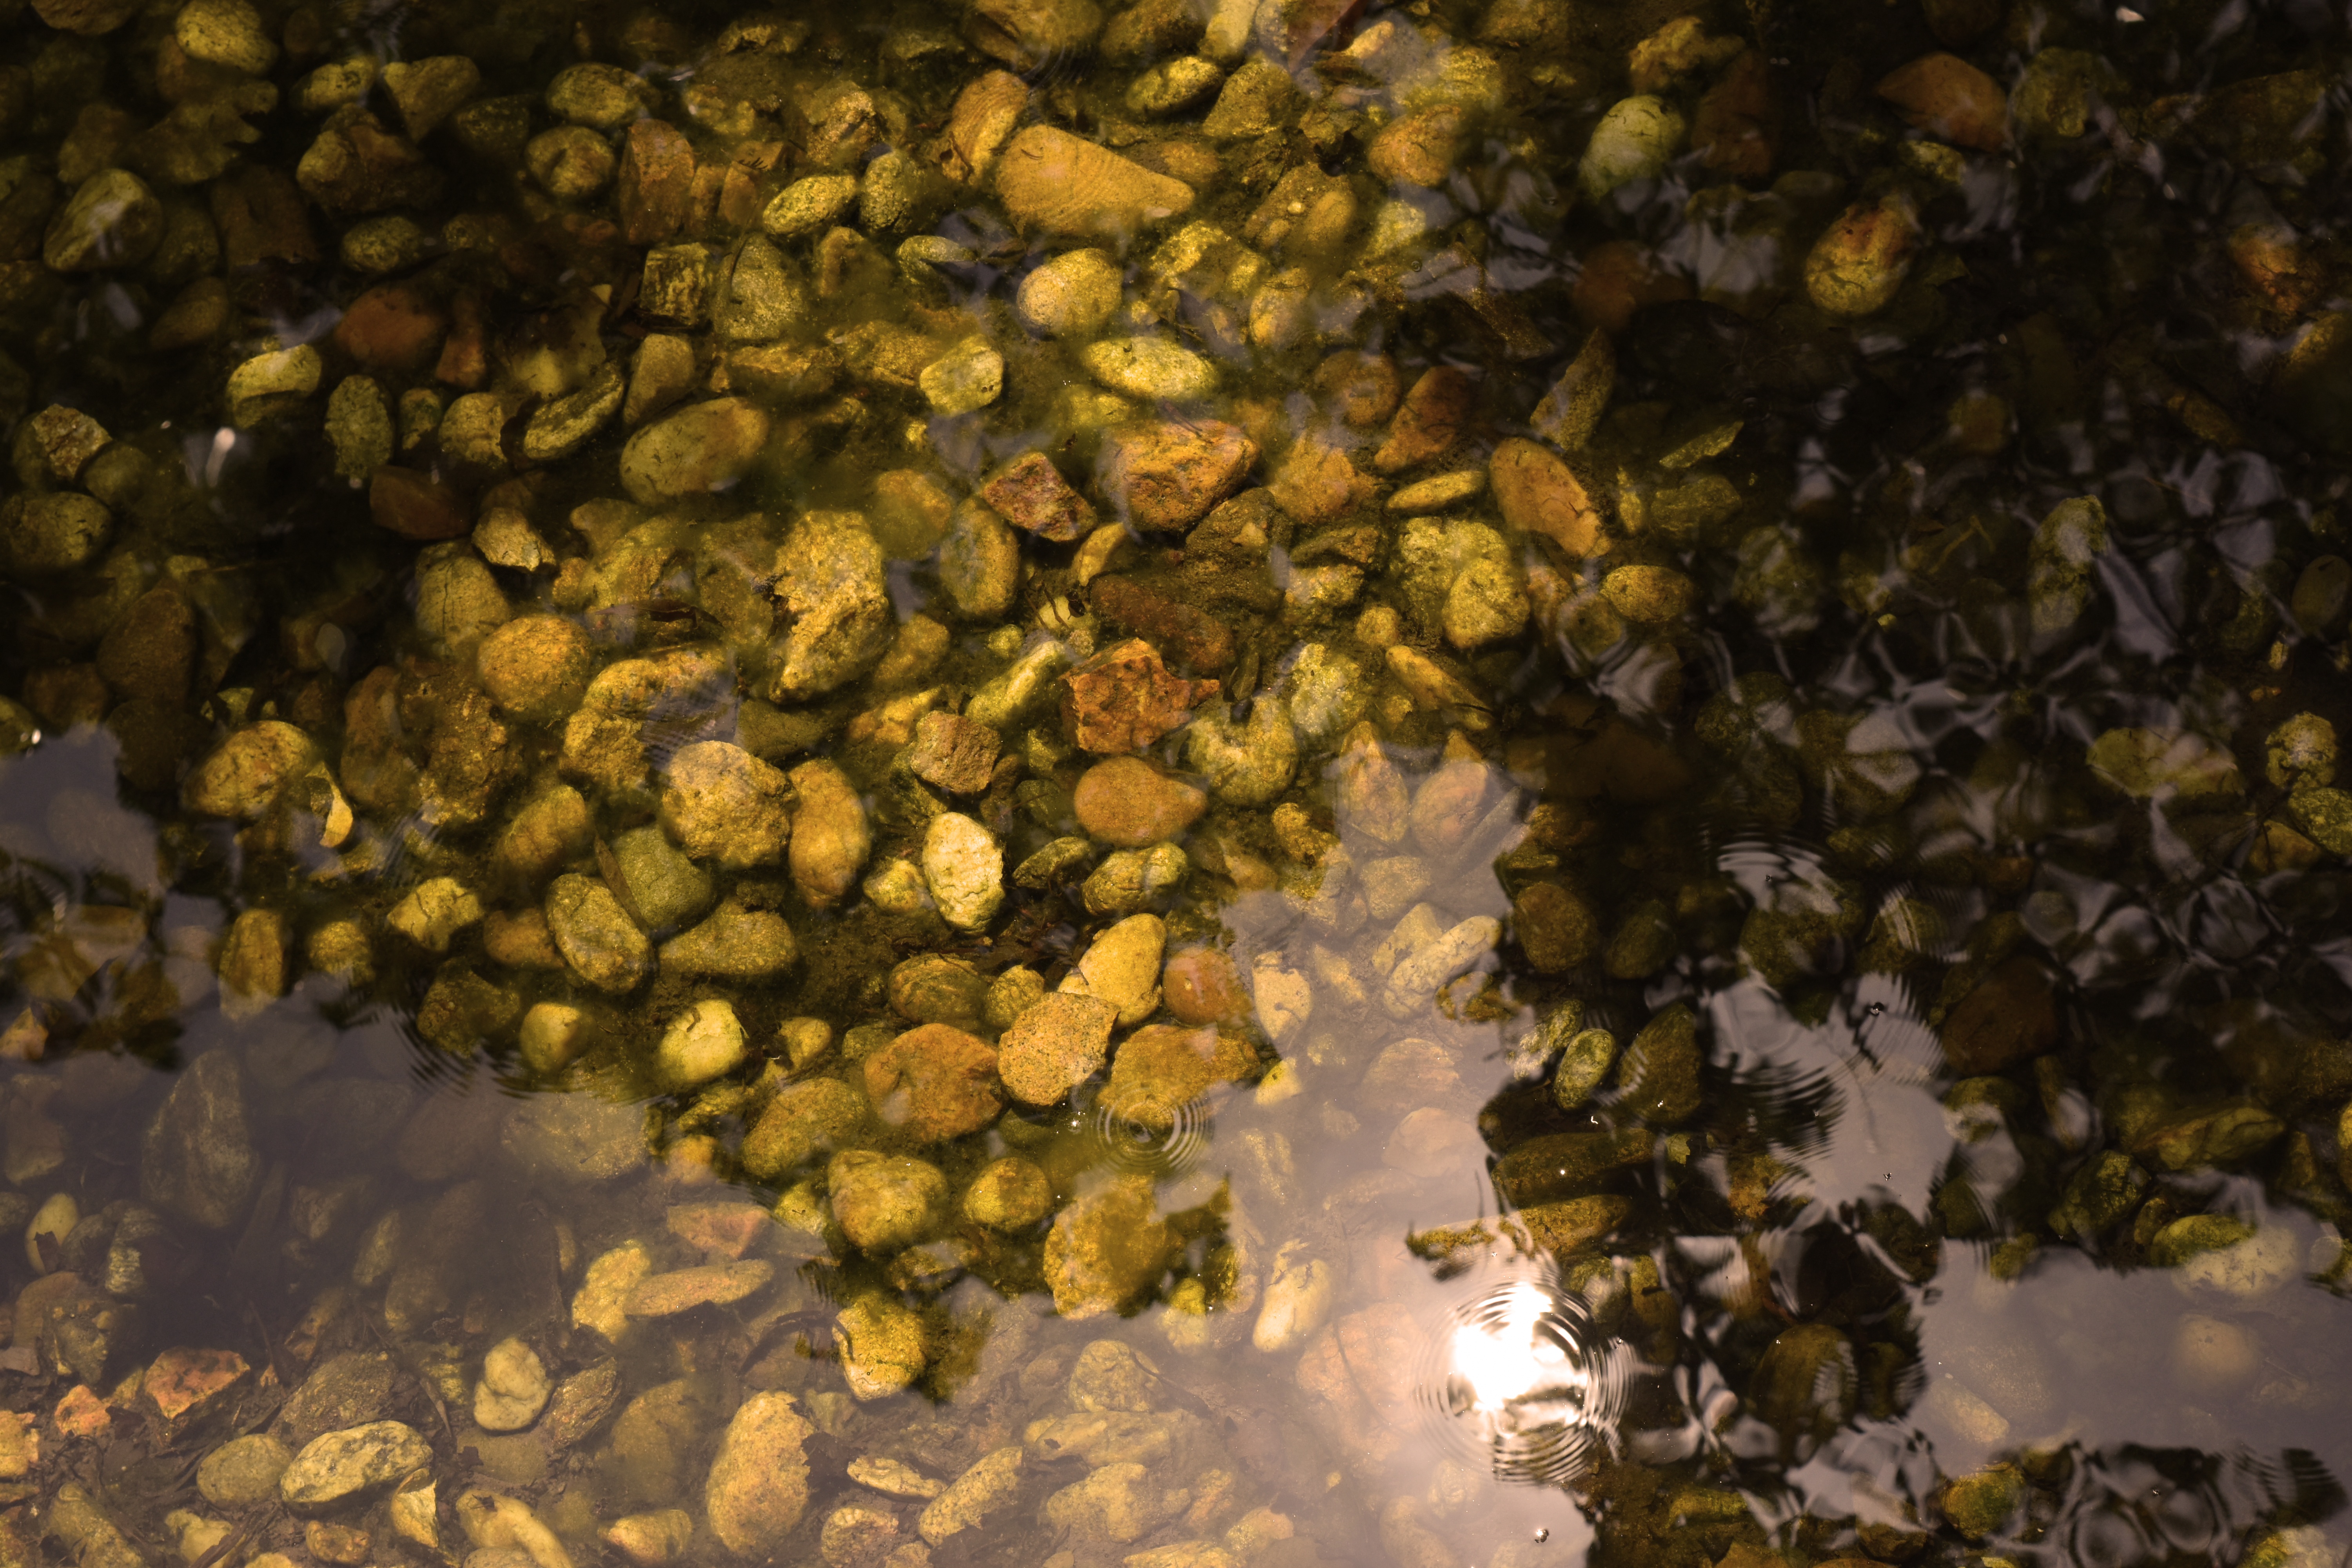
tree, nature, rock, branch, plant, sunlight, leaf, flower, reflection, autumn, yellow, flora, season, algae, macro photography